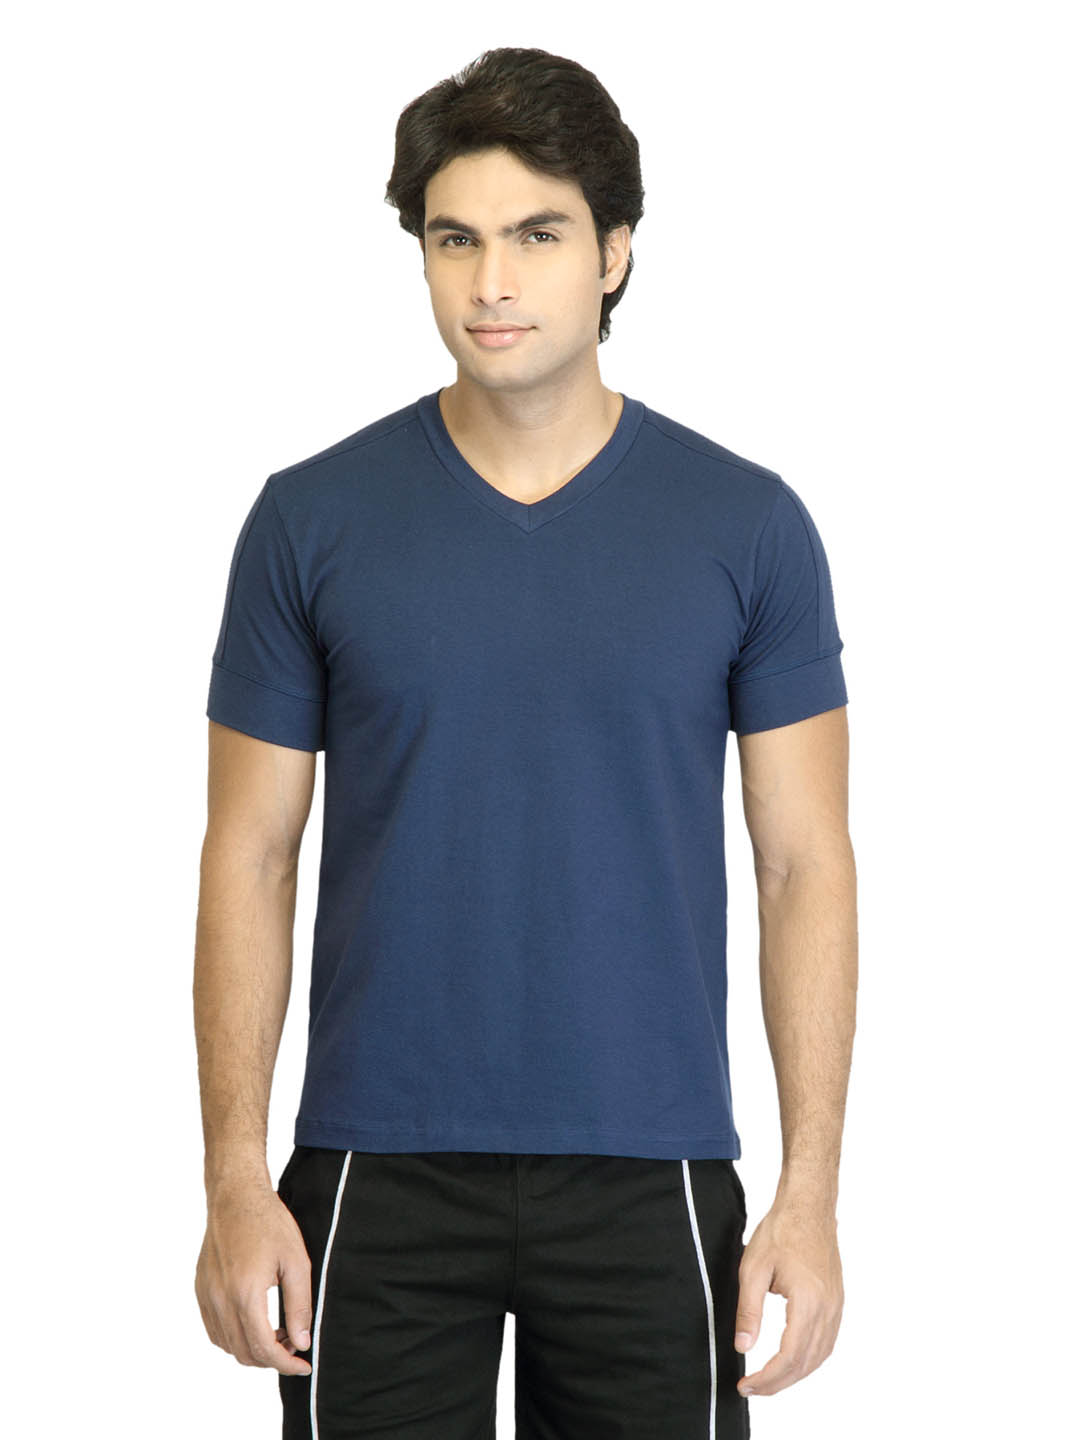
Levis Men Navy Blue Innerwear T-shirt
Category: Apparel / Innerwear / Innerwear Vests
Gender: Men
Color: Navy Blue
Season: Summer 2016
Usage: Casual